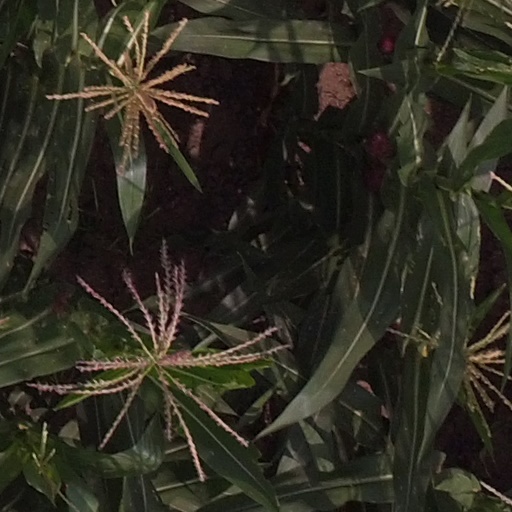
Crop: maize; corn